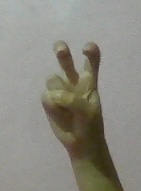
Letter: toot